Siege of Thessalonica (1422–1430)

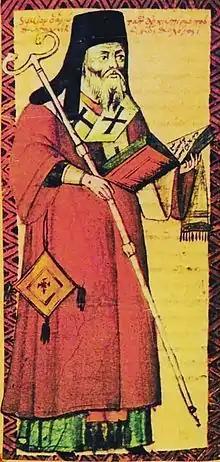
Metropolitan Symeon of Thessalonica, miniature from an 18th-century codex

In April 1426, Michiel came near to a settlement with the Ottoman governor at Gallipoli, whereby the Republic would keep Thessalonica in exchange for 100,000 aspers a year, the right of disputes between Turks in the city to be settled by their own "kadi", and free and untaxed movement of merchants to and from the city. The negotiations foundered again, however, as the Ottomans insisted on their control of Kassandra and Chortiatis, which they intended as springboards for the eventual conquest of the city. At the same time, the Ottomans launched a major attack on the city with reportedly 30,000 men, but the presence of five Venetian galleys in the city, possibly armed with small cannons, helped the defenders repel the attack. According to the report of Loredan and Dandolo to the Great Council, 700 crossbowmen manned the walls, and over 2,000 Turks were killed before the assault failed.